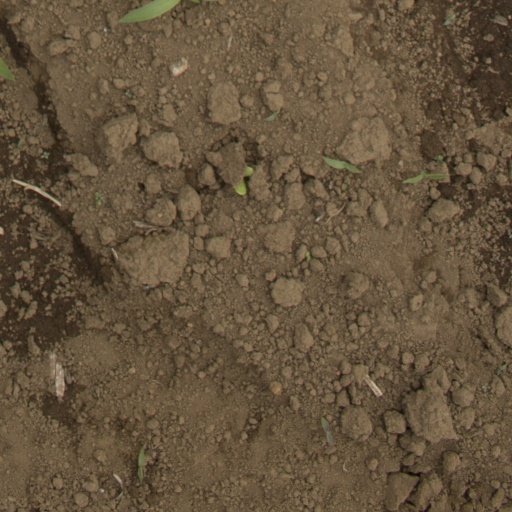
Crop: Jerusalem artichoke